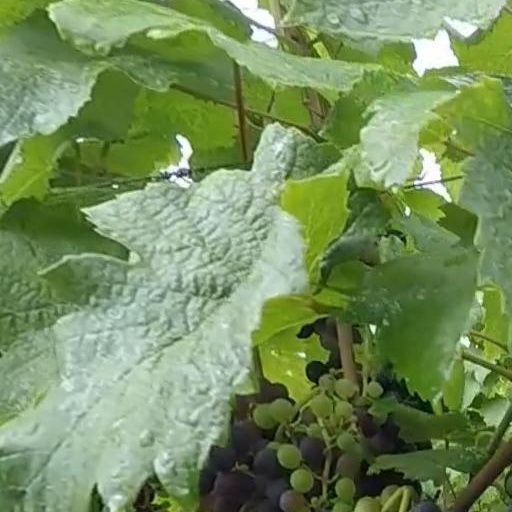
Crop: grape